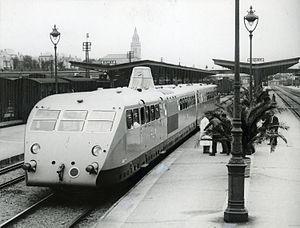
La gare de Vichy est une gare ferroviaire française de la ligne de Saint-Germain-des-Fossés à Darsac, située sur le territoire de la commune de Vichy, dans le département de l'Allier et la région Auvergne-Rhône-Alpes. Mise en service en 1862 pour les cures de Napoléon III puis modernisée en 1977, elle a retrouvé son aspect d'origine entre 2007 et 2009 à l'occasion de travaux de rénovation.